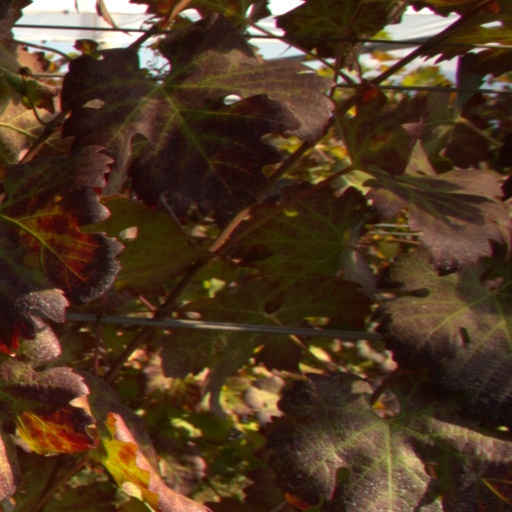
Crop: grape